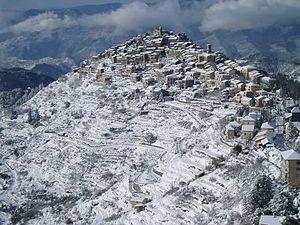
Bajardo est une commune italienne de la province d'Imperia dans la région Ligurie en Italie. Le séisme de 1887 en Ligurie y fut particulièrement meurtrier avec 220 victimes lors de l'effondrement de l'église du village.